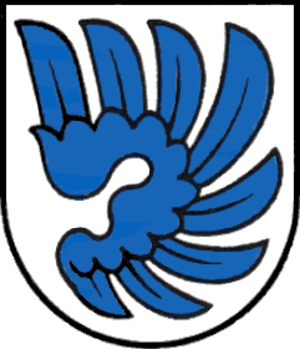
Blason de la commune de Arlesheim, Suisse